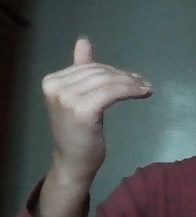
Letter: khaa